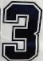
Number: 3